Year of the Four Emperors

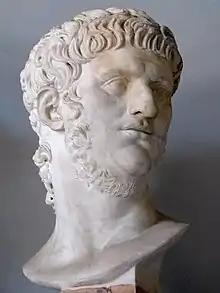

The end of Nero's reign (54–68) was marked by political trials and plots, such as the Pisonian conspiracy in 65, showing the disenchantment of the senatorial elite towards the Emperor. In the winter of 67–68, Gaius Julius Vindex, the legate of Gallia Lugdunensis, looked for support among other governors and administrators to start a revolt against Nero. Aware of his relatively humble origins, Vindex did not covet the Empire for himself, nor did he name a candidate, probably to maximise his chances of finding someone interested. Plutarch tells that the people reached by Vindex forwarded his letters to Nero, except one, his southern neighbour Servius Sulpicius Galba, the governor of Hispania Tarraconensis, the largest Spanish province. In mid-March 68, Vindex proceeded with his plan and raised an army composed of Gallic warriors, which cut short his attempts to win over the officers of the seven legions posted on the Rhine, whose soldiers would not accept fighting alongside Gauls. Vindex turned to Galba, the only man who had not denounced him to Nero.